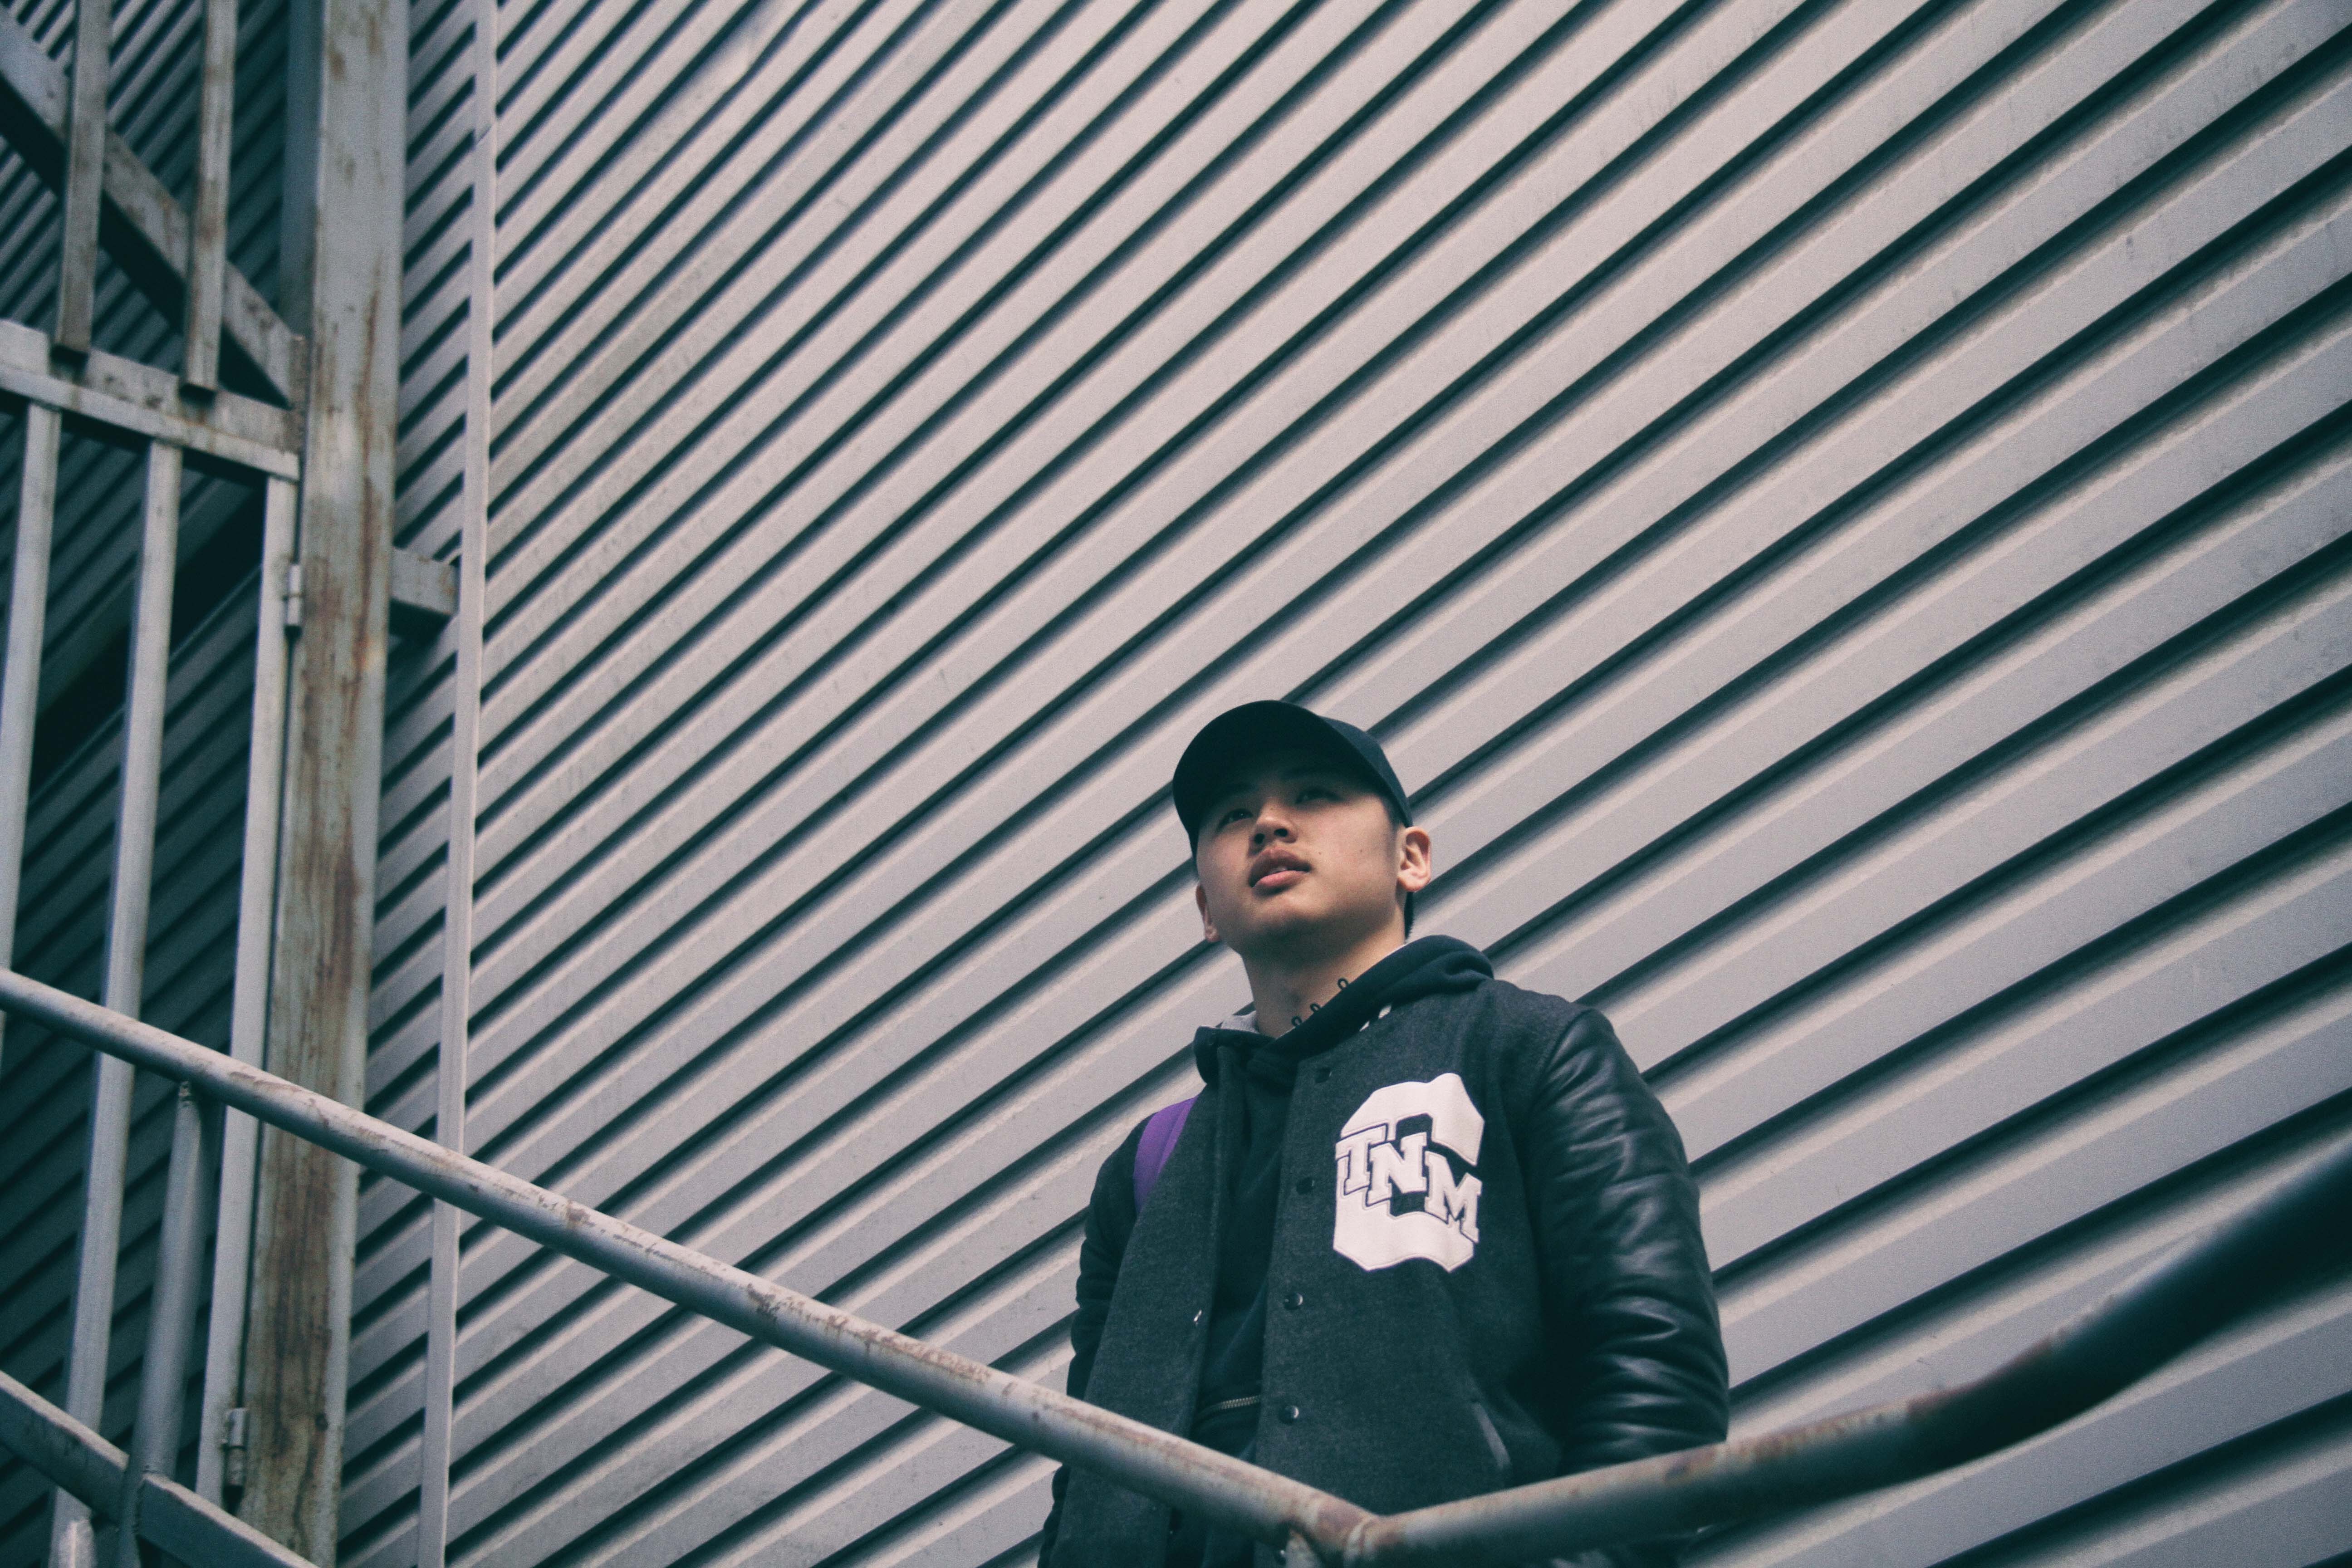
white, blue, black, monochrome, photograph, snapshot